COVID-19 pandemic in Indonesia

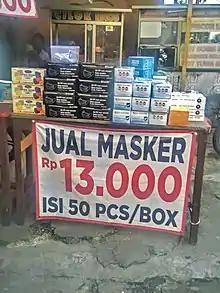
A roadside stand selling face masks at Pesanggrahan, South Jakarta.

On 24 March, the provincial government of Papua decided to close any in and out access to Papua except for logistics and medical workers starting from 26 March for 14 days. Indonesian Minister of Home Affairs Tito Karnavian disagreed with the decision, saying that the central government's advice to the regional governments is not to close transportation, but to ban mass gatherings.